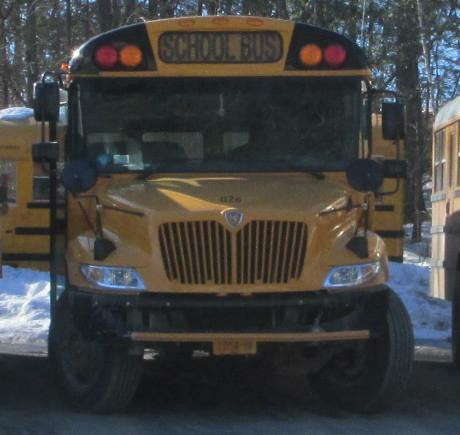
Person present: No